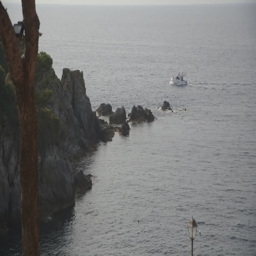
coast by boat shooting a boat near the coast